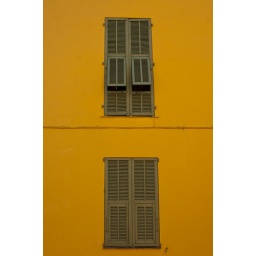
Shutter installed on old house wall in the french riviera.